Richard Paredes

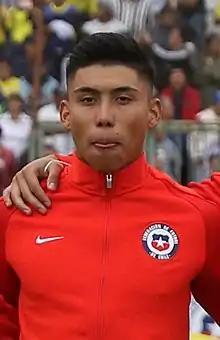
Paredes with Chile U20 at the 2017 South American Championship

Richard Nicolás Paredes Moraga (born 4 December 1997) is a Chilean professional footballer who plays as a forward for Santiago Morning.